The Black Flame (novel)

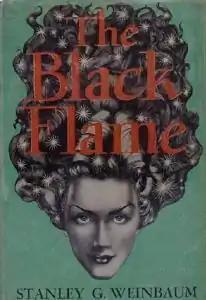
First edition

The Black Flame is a post-apocalyptic science fiction novel by American writer Stanley G. Weinbaum, originally published in hardcover by Fantasy Press in 1948.